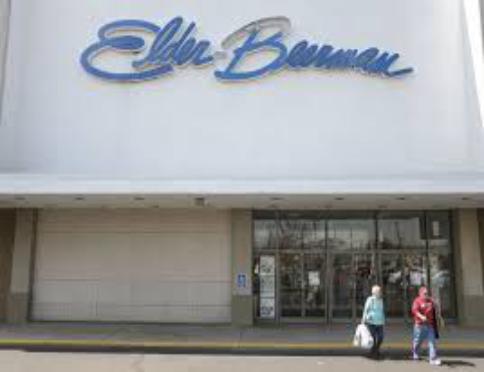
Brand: Elder-Beerman
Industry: Clothes